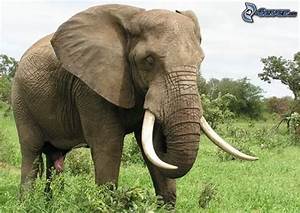
Label: elephant